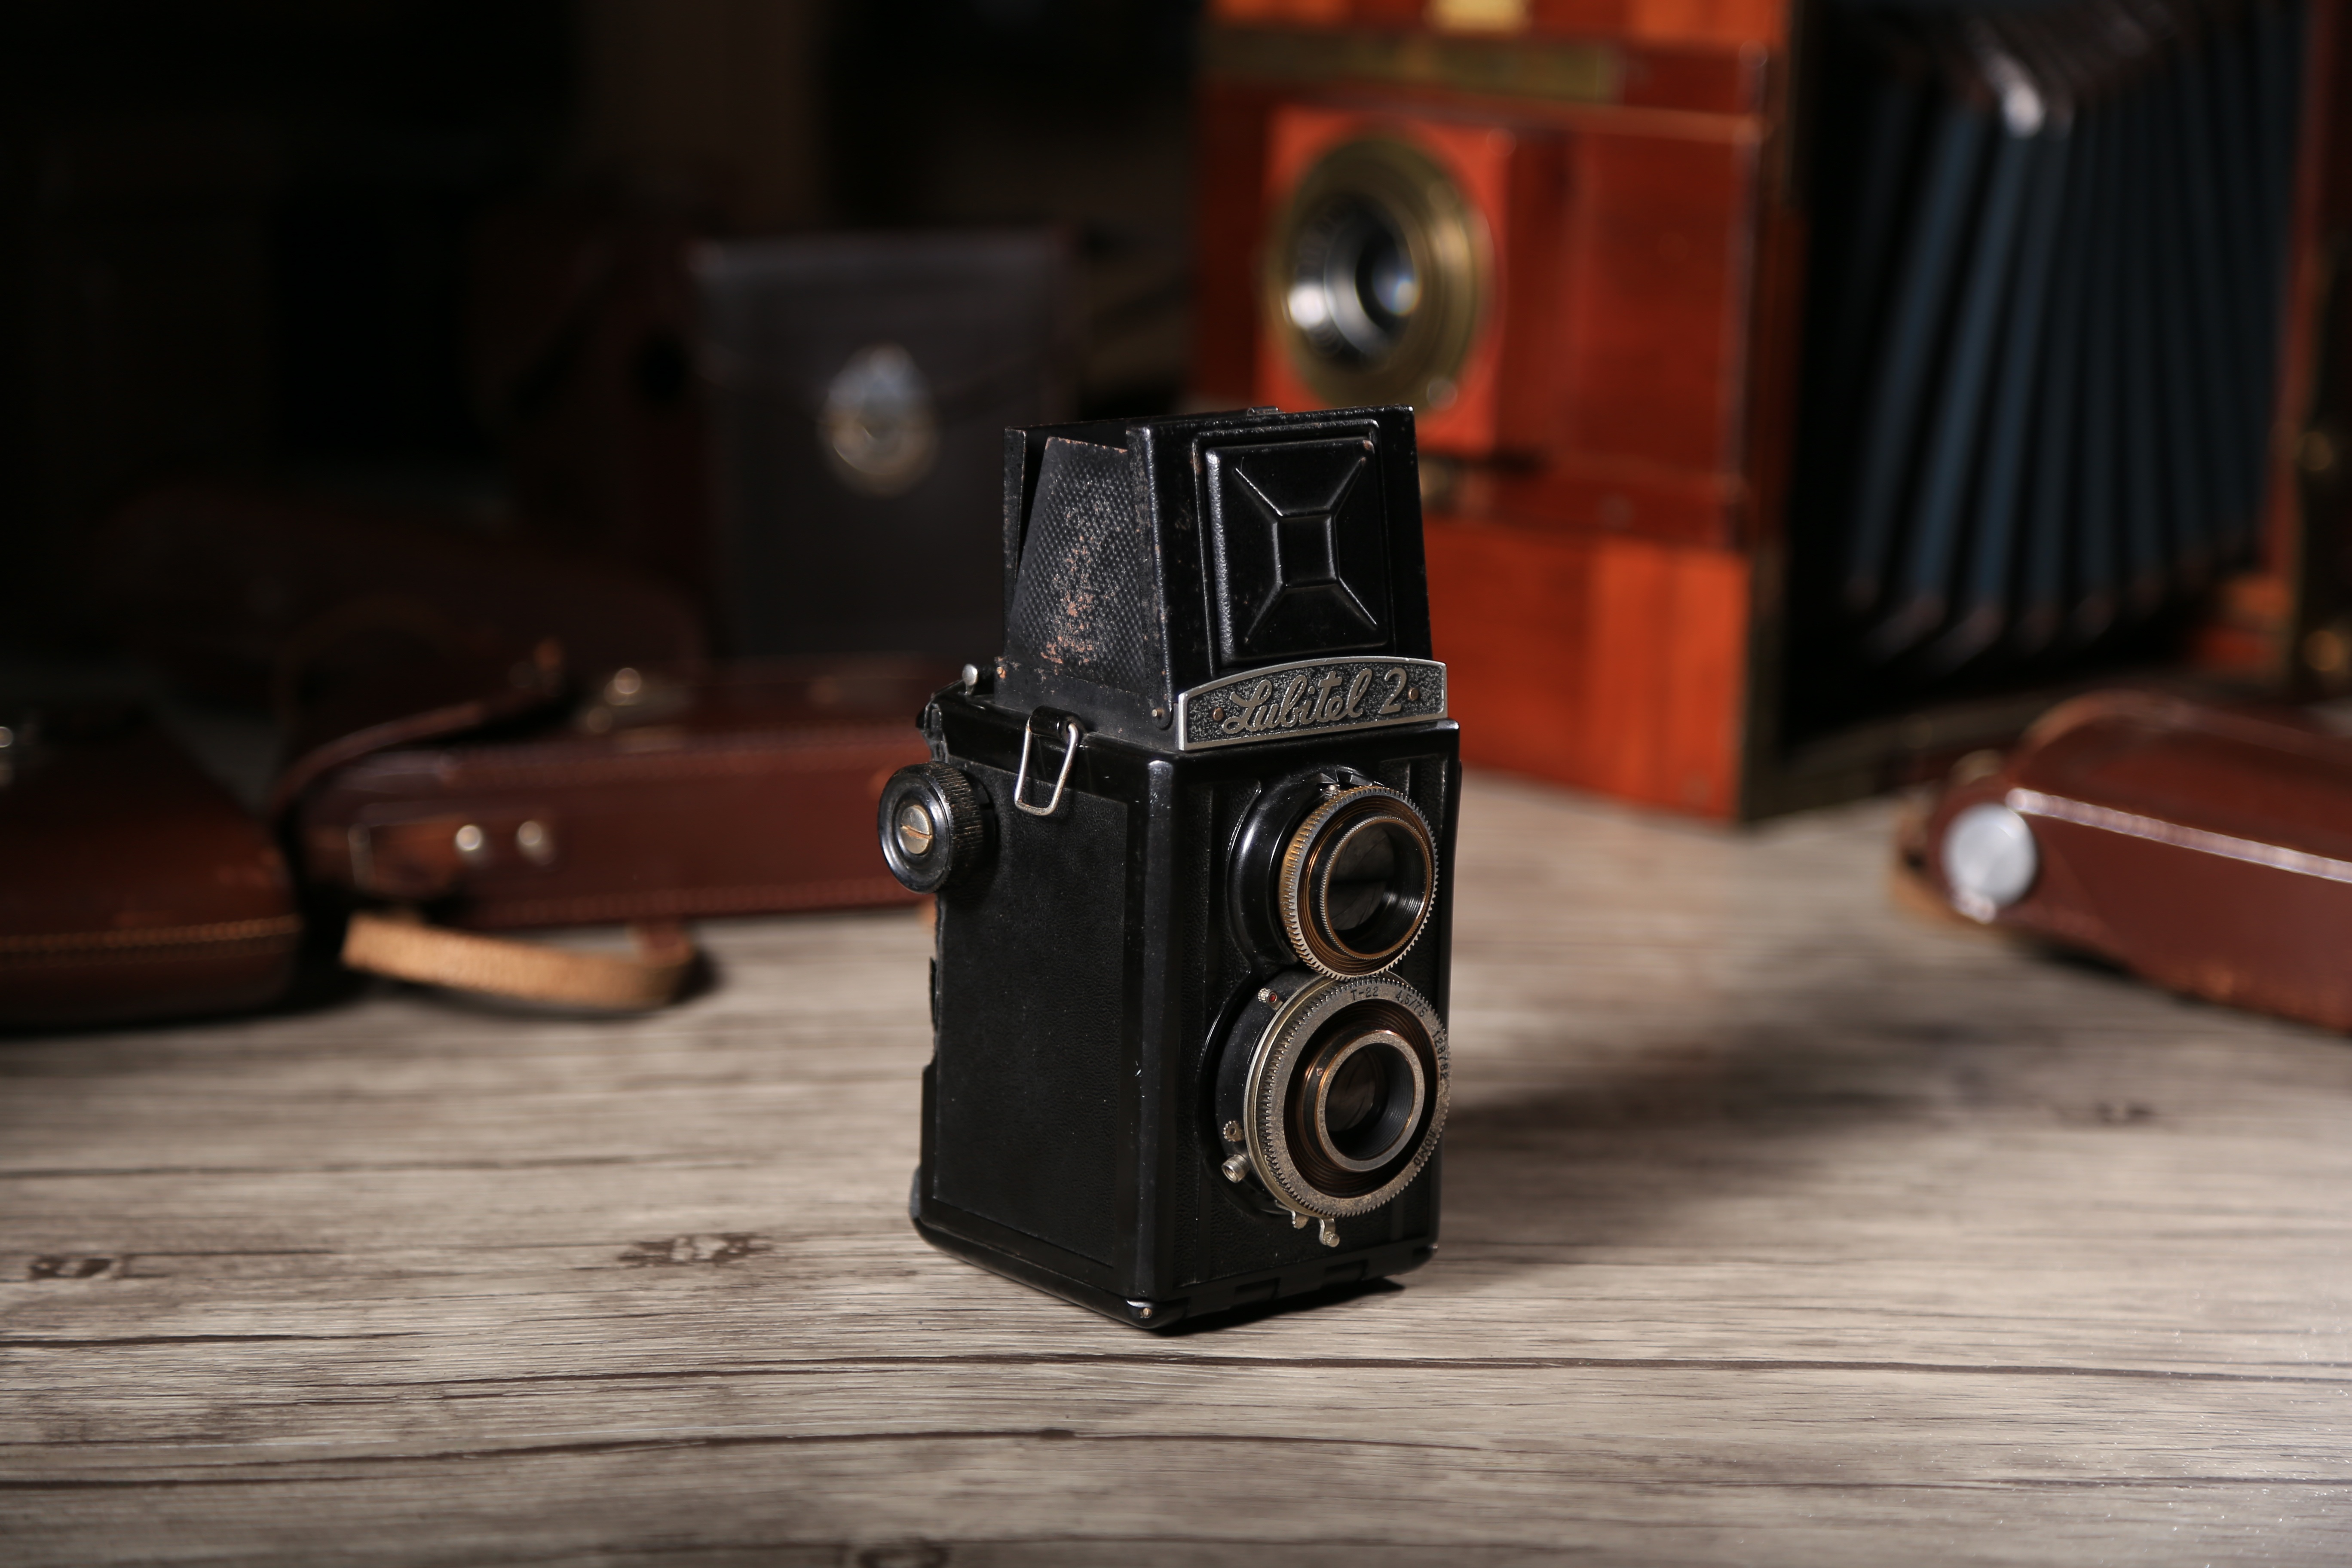
light, wood, camera, guitar, black, lighting, old camera, reflex camera, digital camera, twin lens reflex camera, digital slr, single lens reflex camera, cameras optics, old dual camera, us department of imaging